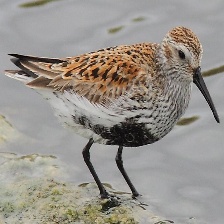
Species: DUNLIN
Scientific name: CALIDRIS ALPINA
ImageNet parent category: red-backed_sandpiper